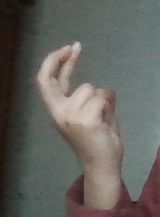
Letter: zay